Senad Lulić

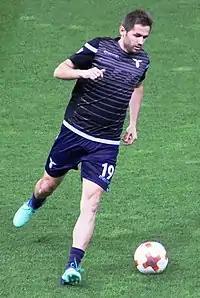
Lulić with Lazio in 2018

Senad Lulić (born 18 January 1986) is a Bosnian former professional footballer who played as a midfielder.